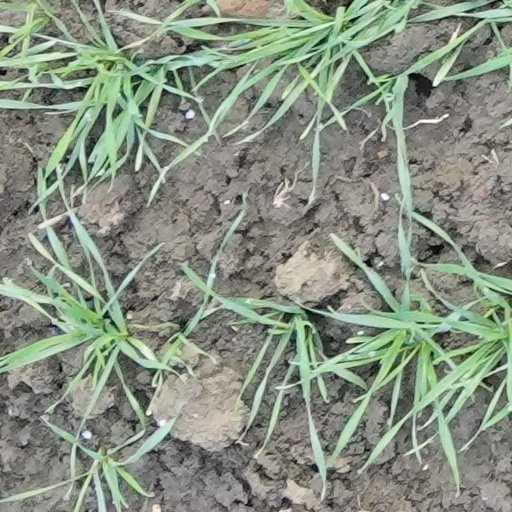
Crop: wheat